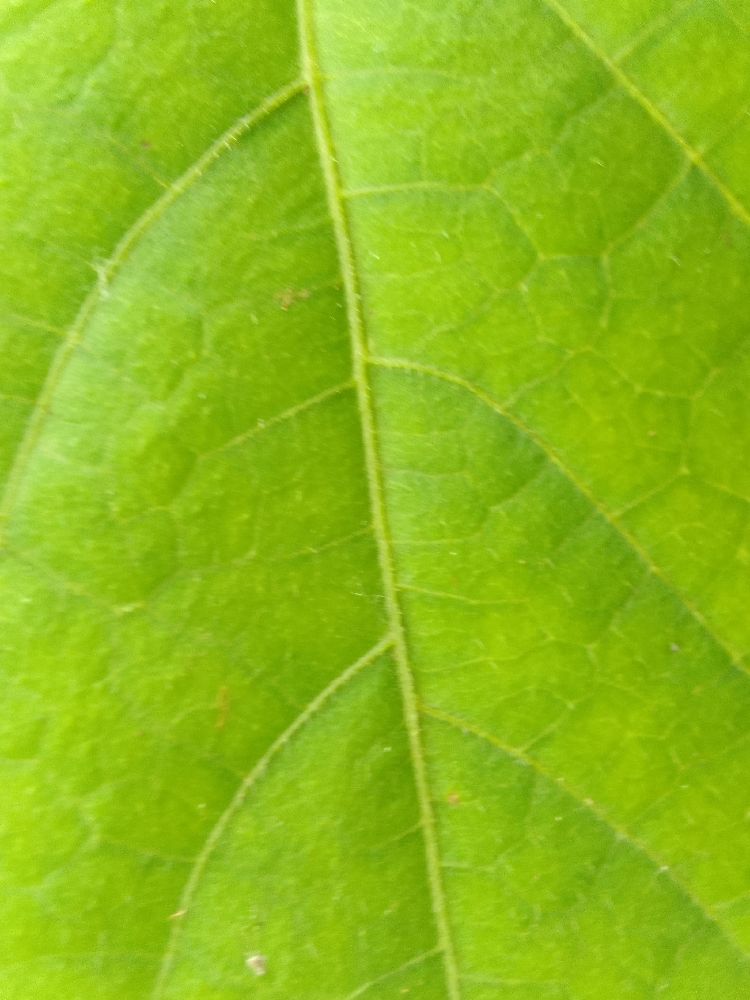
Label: healthy